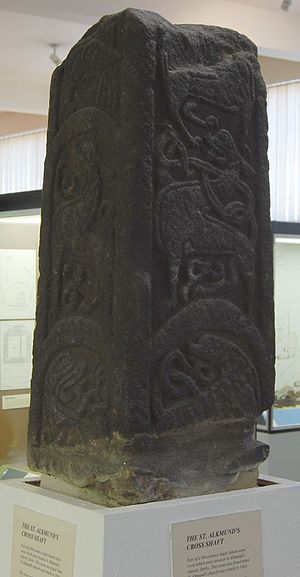
Sankt Alkmund
Fragment af stenkors fra den nedlagte St. Alkmund's Church i Derby, nu på Derby Museum and Art Gallery[1].
Sankt Alkmund var søn af Alhred af Northumbria, og var i mere end tyve år i eksil blandt pikterne på grund af stridigheder i herskerslægten. Han vendte tilbage med en hær og blev dræbt omkring år 800. Omstændighederne er uklare, men kong Eardwulf af Northumbria blev holdt ansvarlig. Alkmunds død blev set som et martyrium, og Alkmund blev helgen.